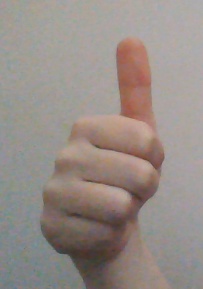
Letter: aleff